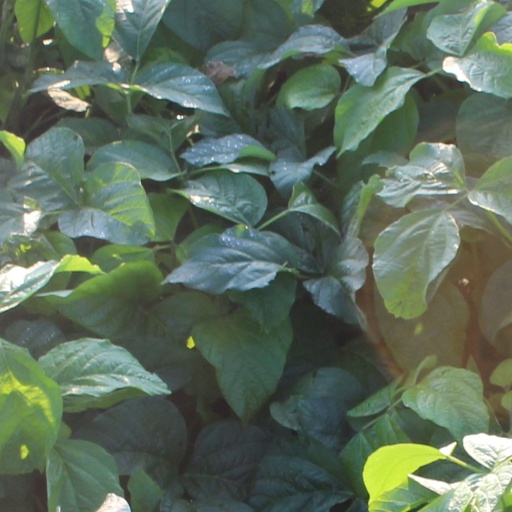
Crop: soybean